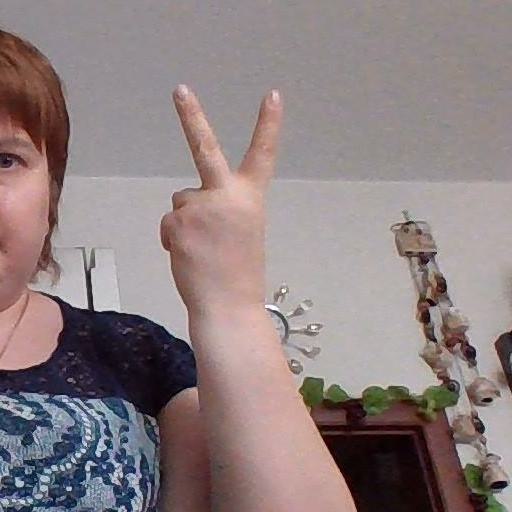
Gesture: peace_inverted